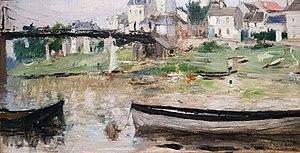
Villeneuve-la-Garenne est une commune française située dans le département des Hauts-de-Seine en région Île-de-France.
Berthe Marie Pauline Morisot, née le 14 janvier 1841 à Bourges et morte le 2 mars 1895 à Paris 16ᵉ, est une artiste peintre française, membre fondateur et doyenne du mouvement d'avant-garde que fut l'Impressionnisme.